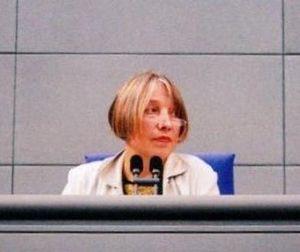
Antje Vollmer est une femme politique allemande. Elle a été membre du parti Alliance 90 / Les Verts.